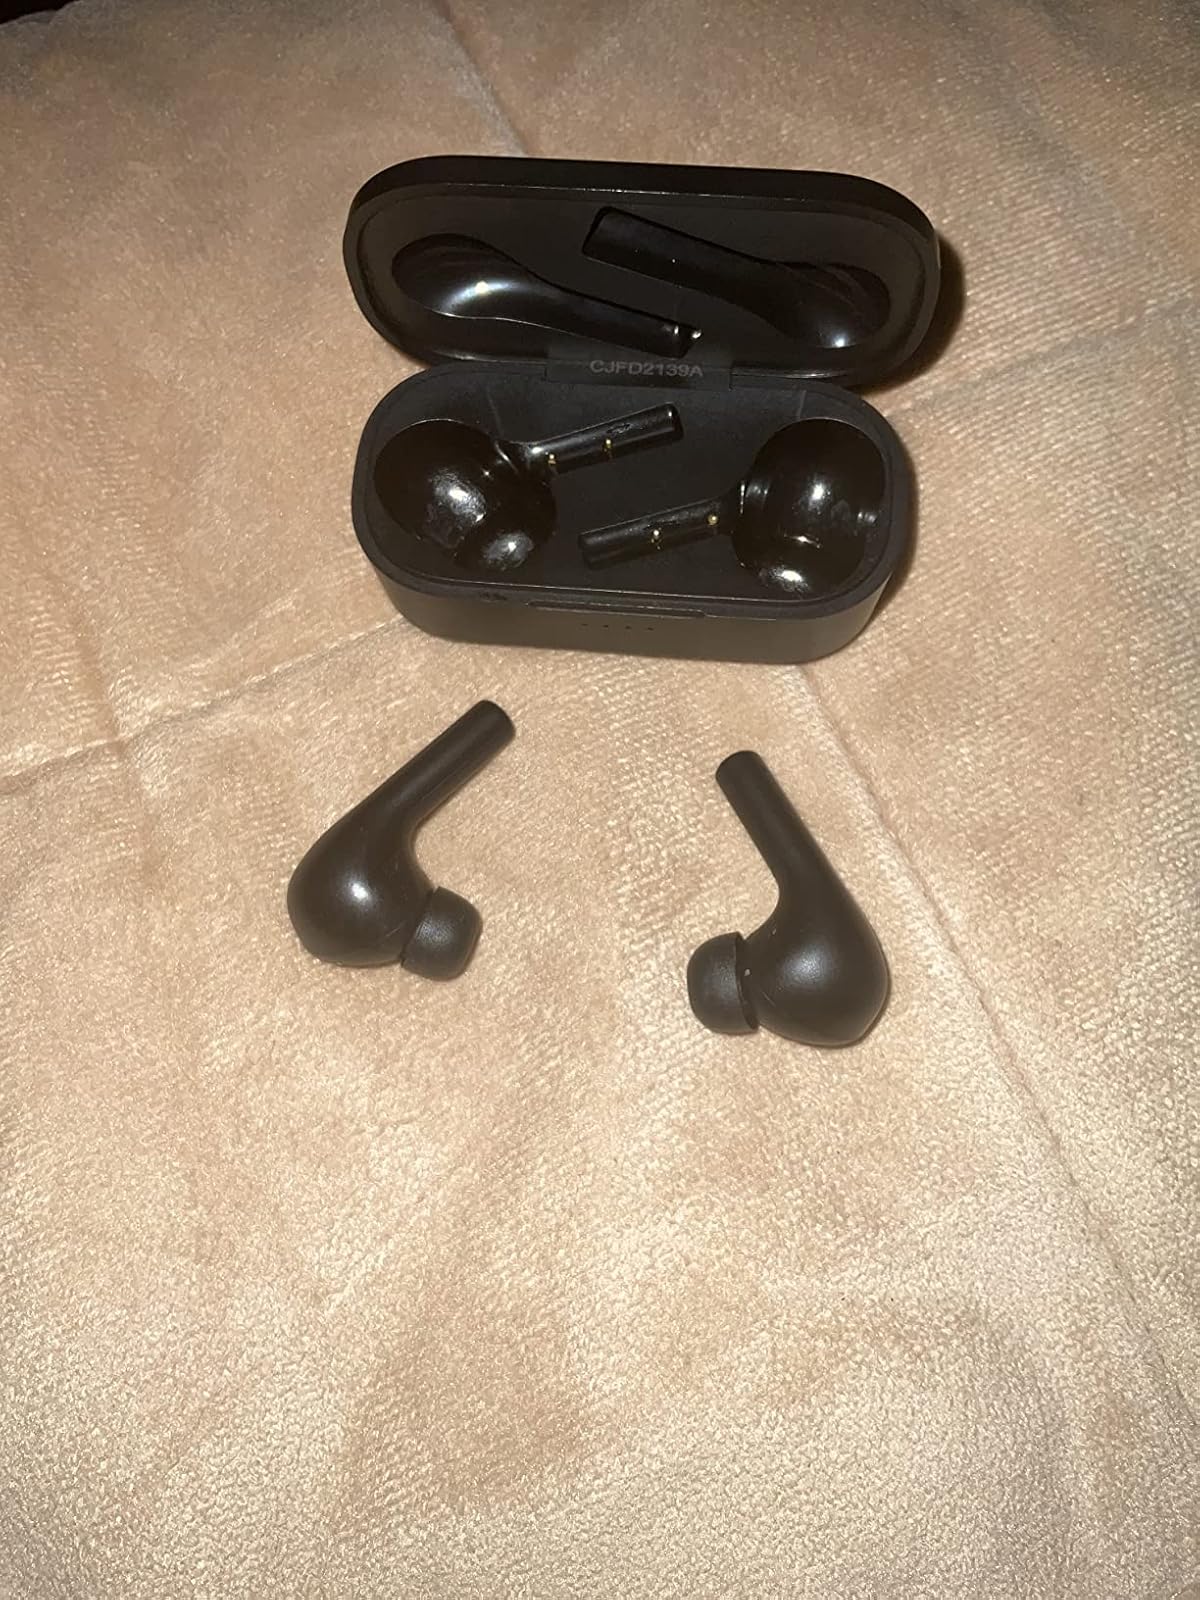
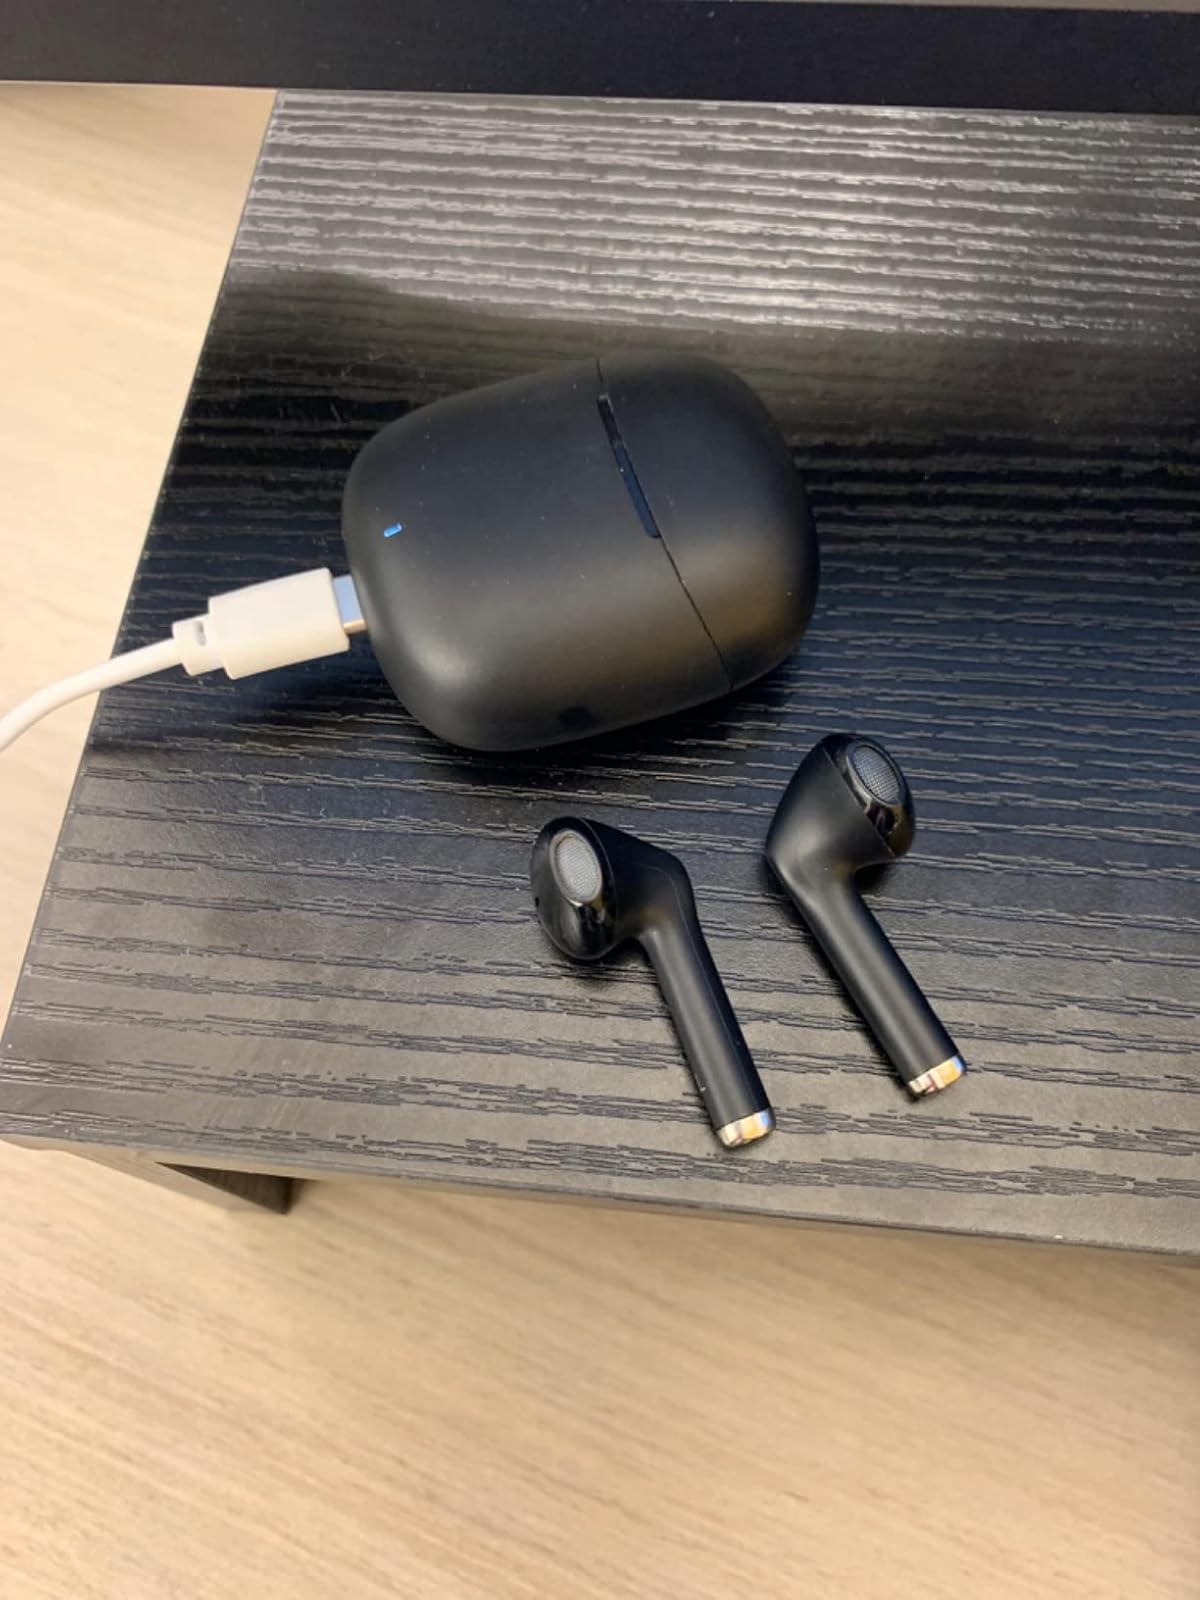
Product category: earbuds
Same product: no